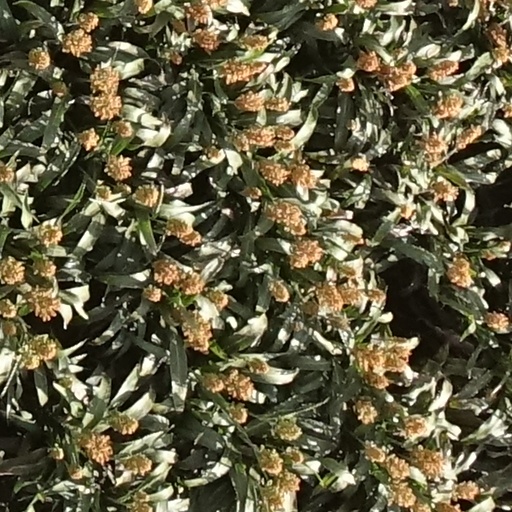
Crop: sorghum